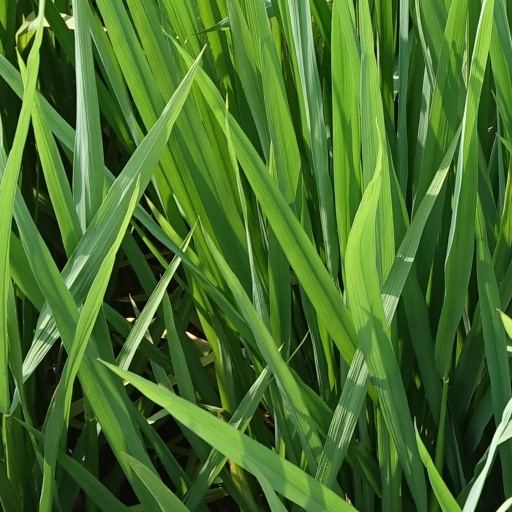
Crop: rice